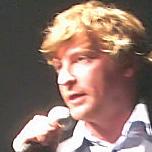
Age: 32